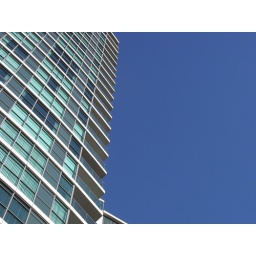
tower in the blue